Studley Park, Narellan

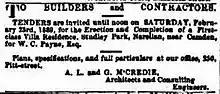
Advertising for a builder for Studley Park in the Sydney Morning Herald on 9 February 1889

On 2 October 1888 businessman William Charles Payne bought the combined property of 200 acres from Thompson for £1,400. He authorised A. L. & G. McCredie of Sydney to construct the house, stables and a granary/engine house. The engine house reportedly contained a steam traction engine and a dynamo which provided electricity to the house. A lengthy article in the "Australasian Building and Contractors News" edition dated 20 July 1889 described the project. It called the house a "picturesque looking villa-residence, in a light Italian style". A rendered drawing view of the house from the west incorporated the two floor plans produce by the McCredies at the time of construction. The original drawings are in the Mitchell Library as part of a collection of architectural drawings belonging originally to a William Keen. He was a Sydney architect born in England and trained at the Royal Academy School, London, before migrating to Australia in 1886. It has not been able to be ascertained if Keen was employed by A. L. & G. McCcredie.